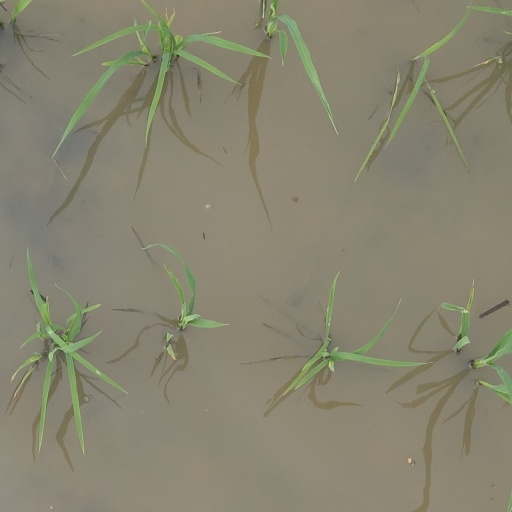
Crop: rice